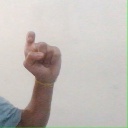
अक्षर: इ